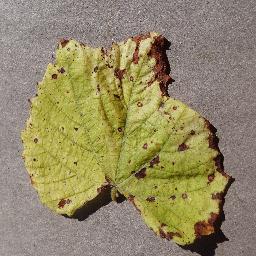
Label: Grape___Leaf_blight_(Isariopsis_Leaf_Spot)